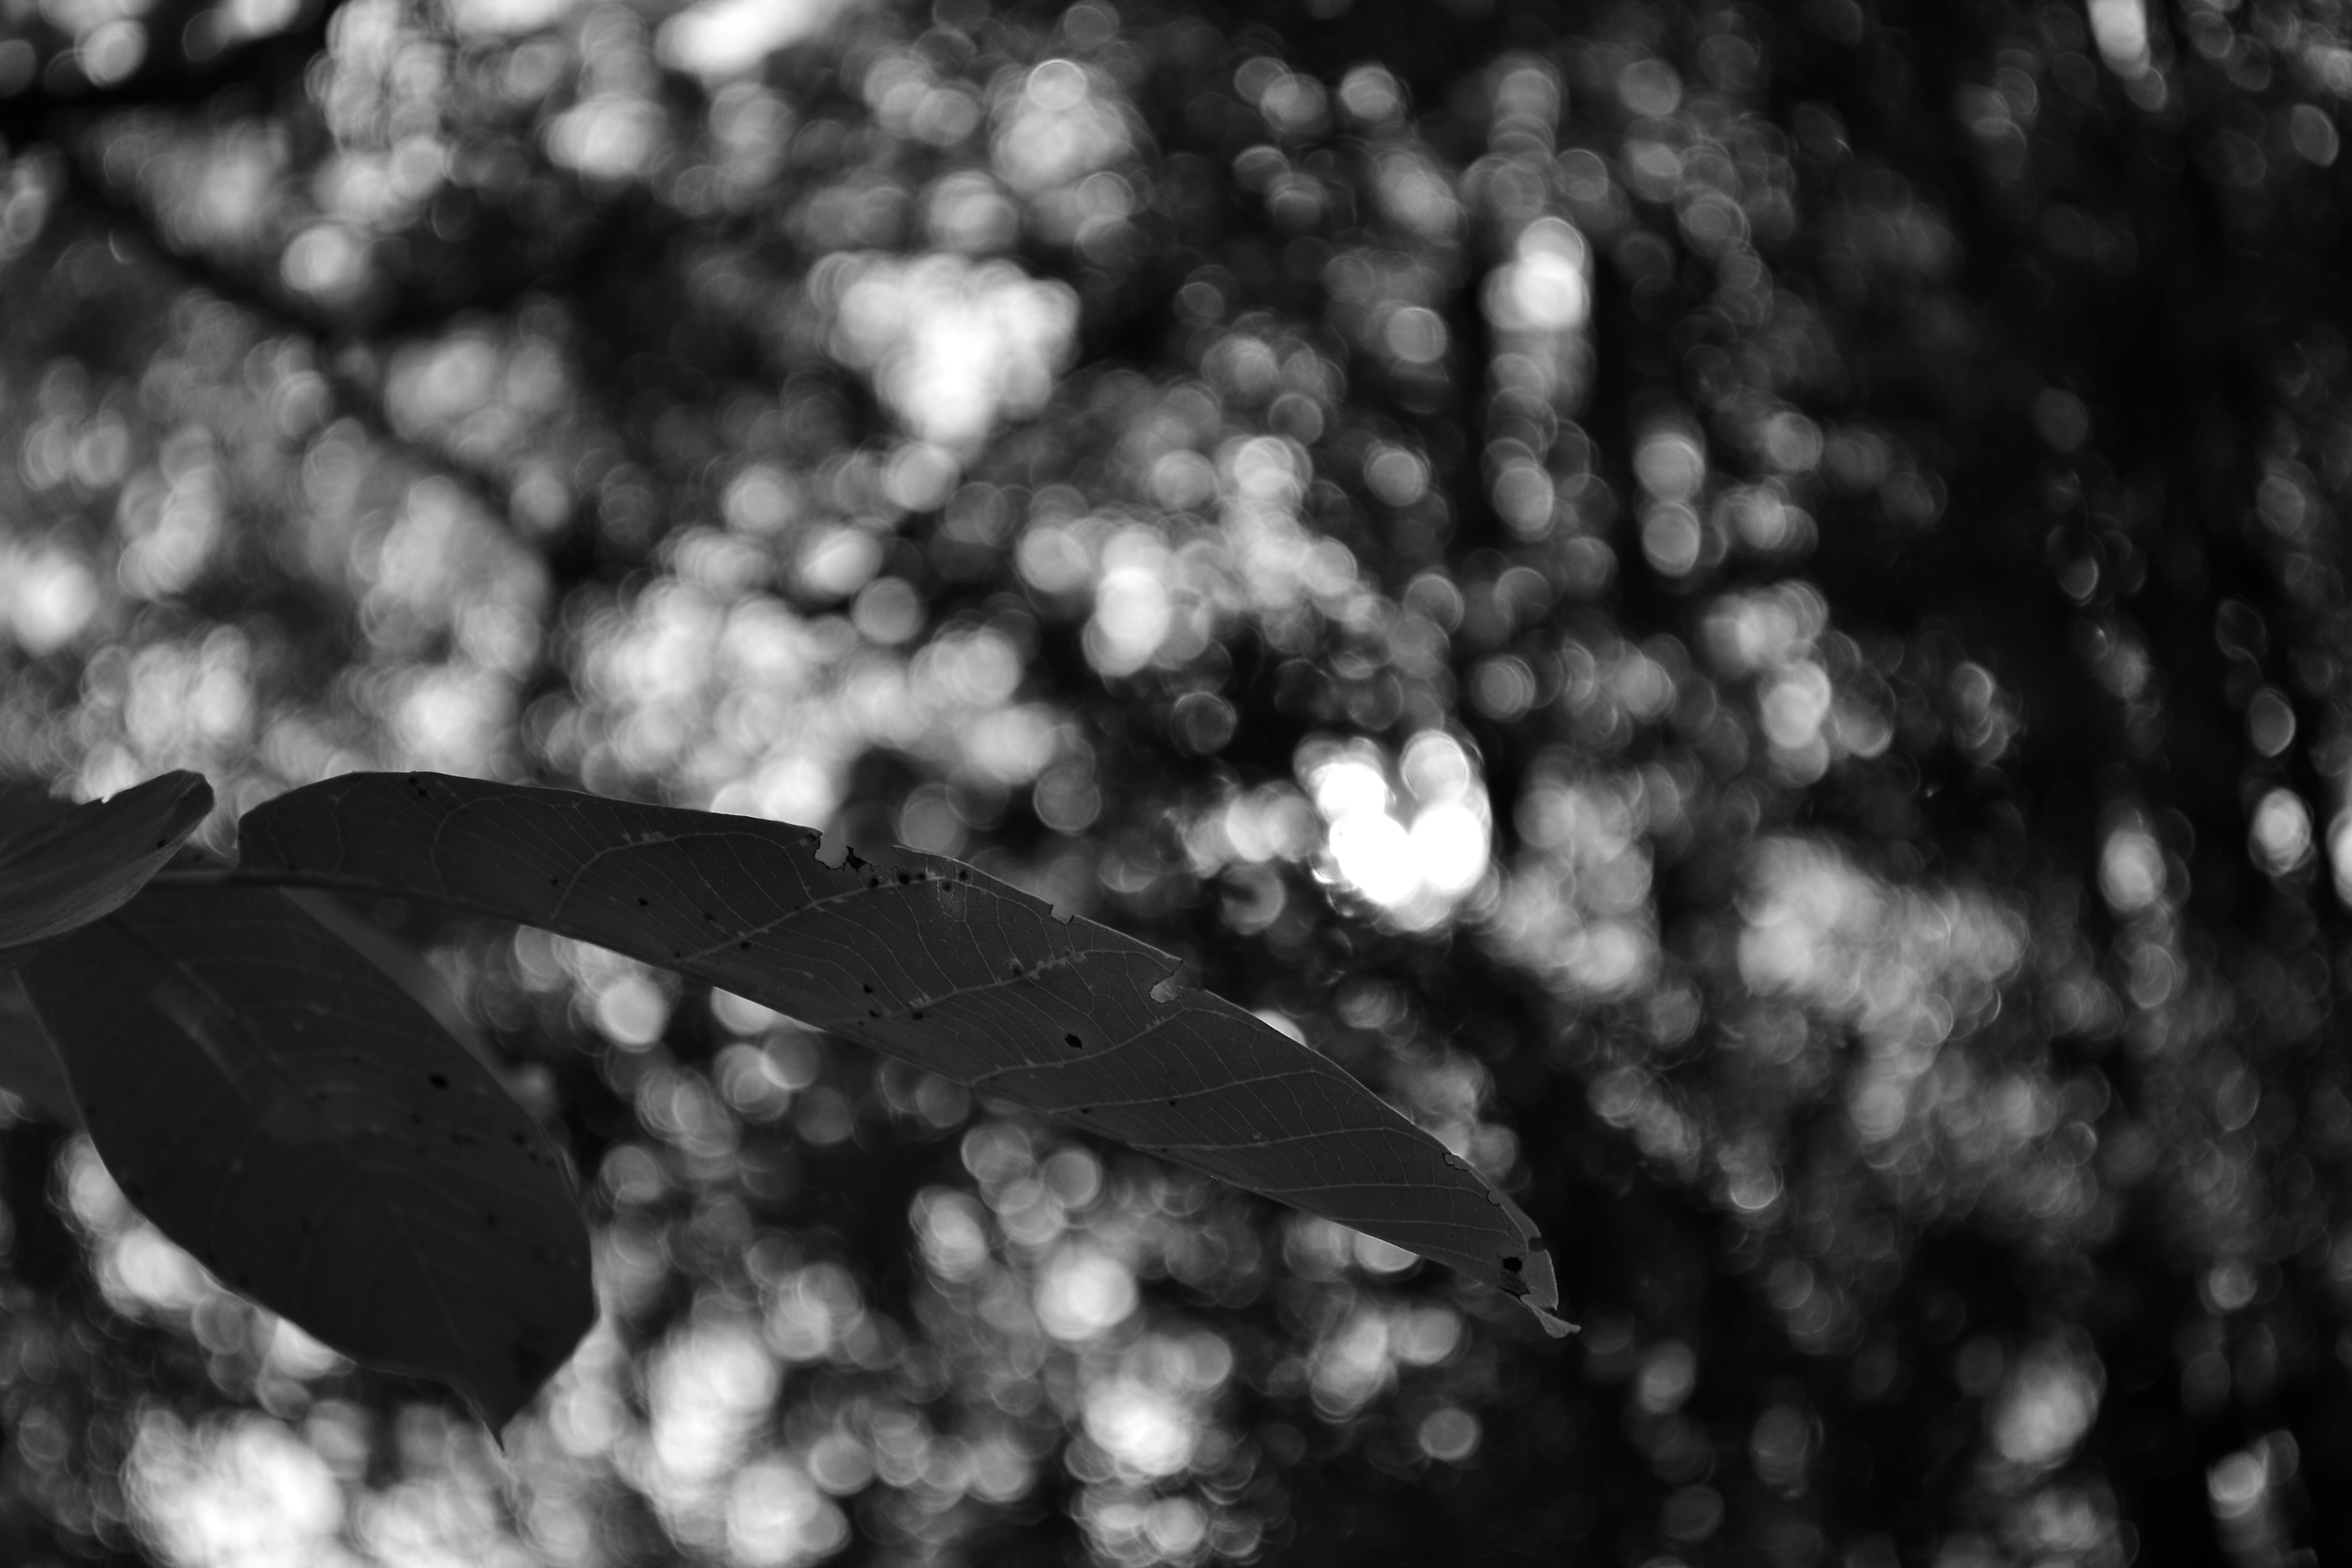
tree, nature, forest, branch, snow, light, black and white, plant, white, photography, sunlight, leaf, flower, autumn, darkness, black, monochrome, season, close up, macro photography, monochrome photography, woody plant